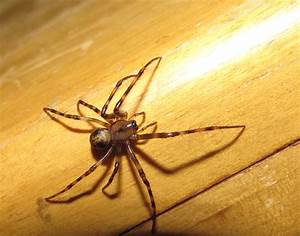
Label: ragno